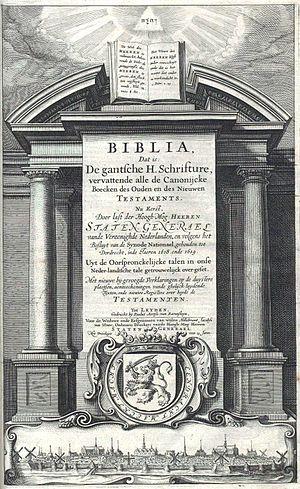
La Bible des États ou Bible des États généraux est la première traduction de la Bible officielle de l’Église réformée en néerlandais produite à partir des textes en hébreu, araméen et grec. Elle est précédée des traductions néerlandaises comme la Bible de Delft de 1477, la Bible de Liesveldt de 1526, la bible de Biestkens de 1560 et la Bible de Deux-Aes de 1562, mais celles-ci sont des traductions de traductions ; et la Bible de Louvain de 1548 de l’Église catholique romaine.